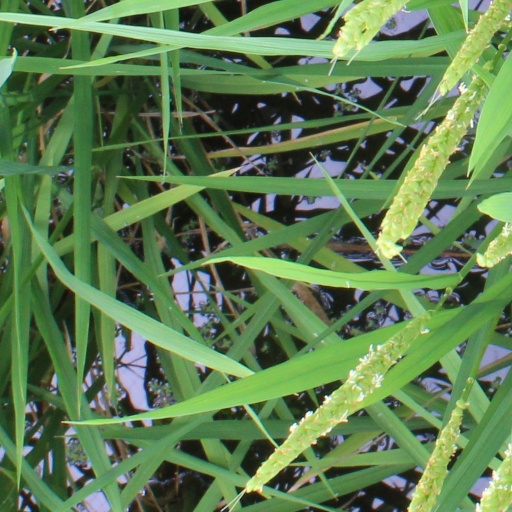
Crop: rice